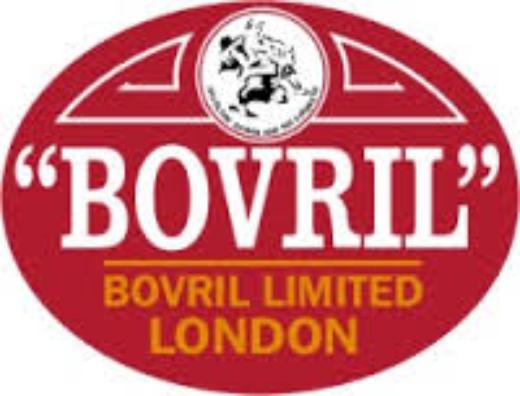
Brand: Bovril
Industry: Food